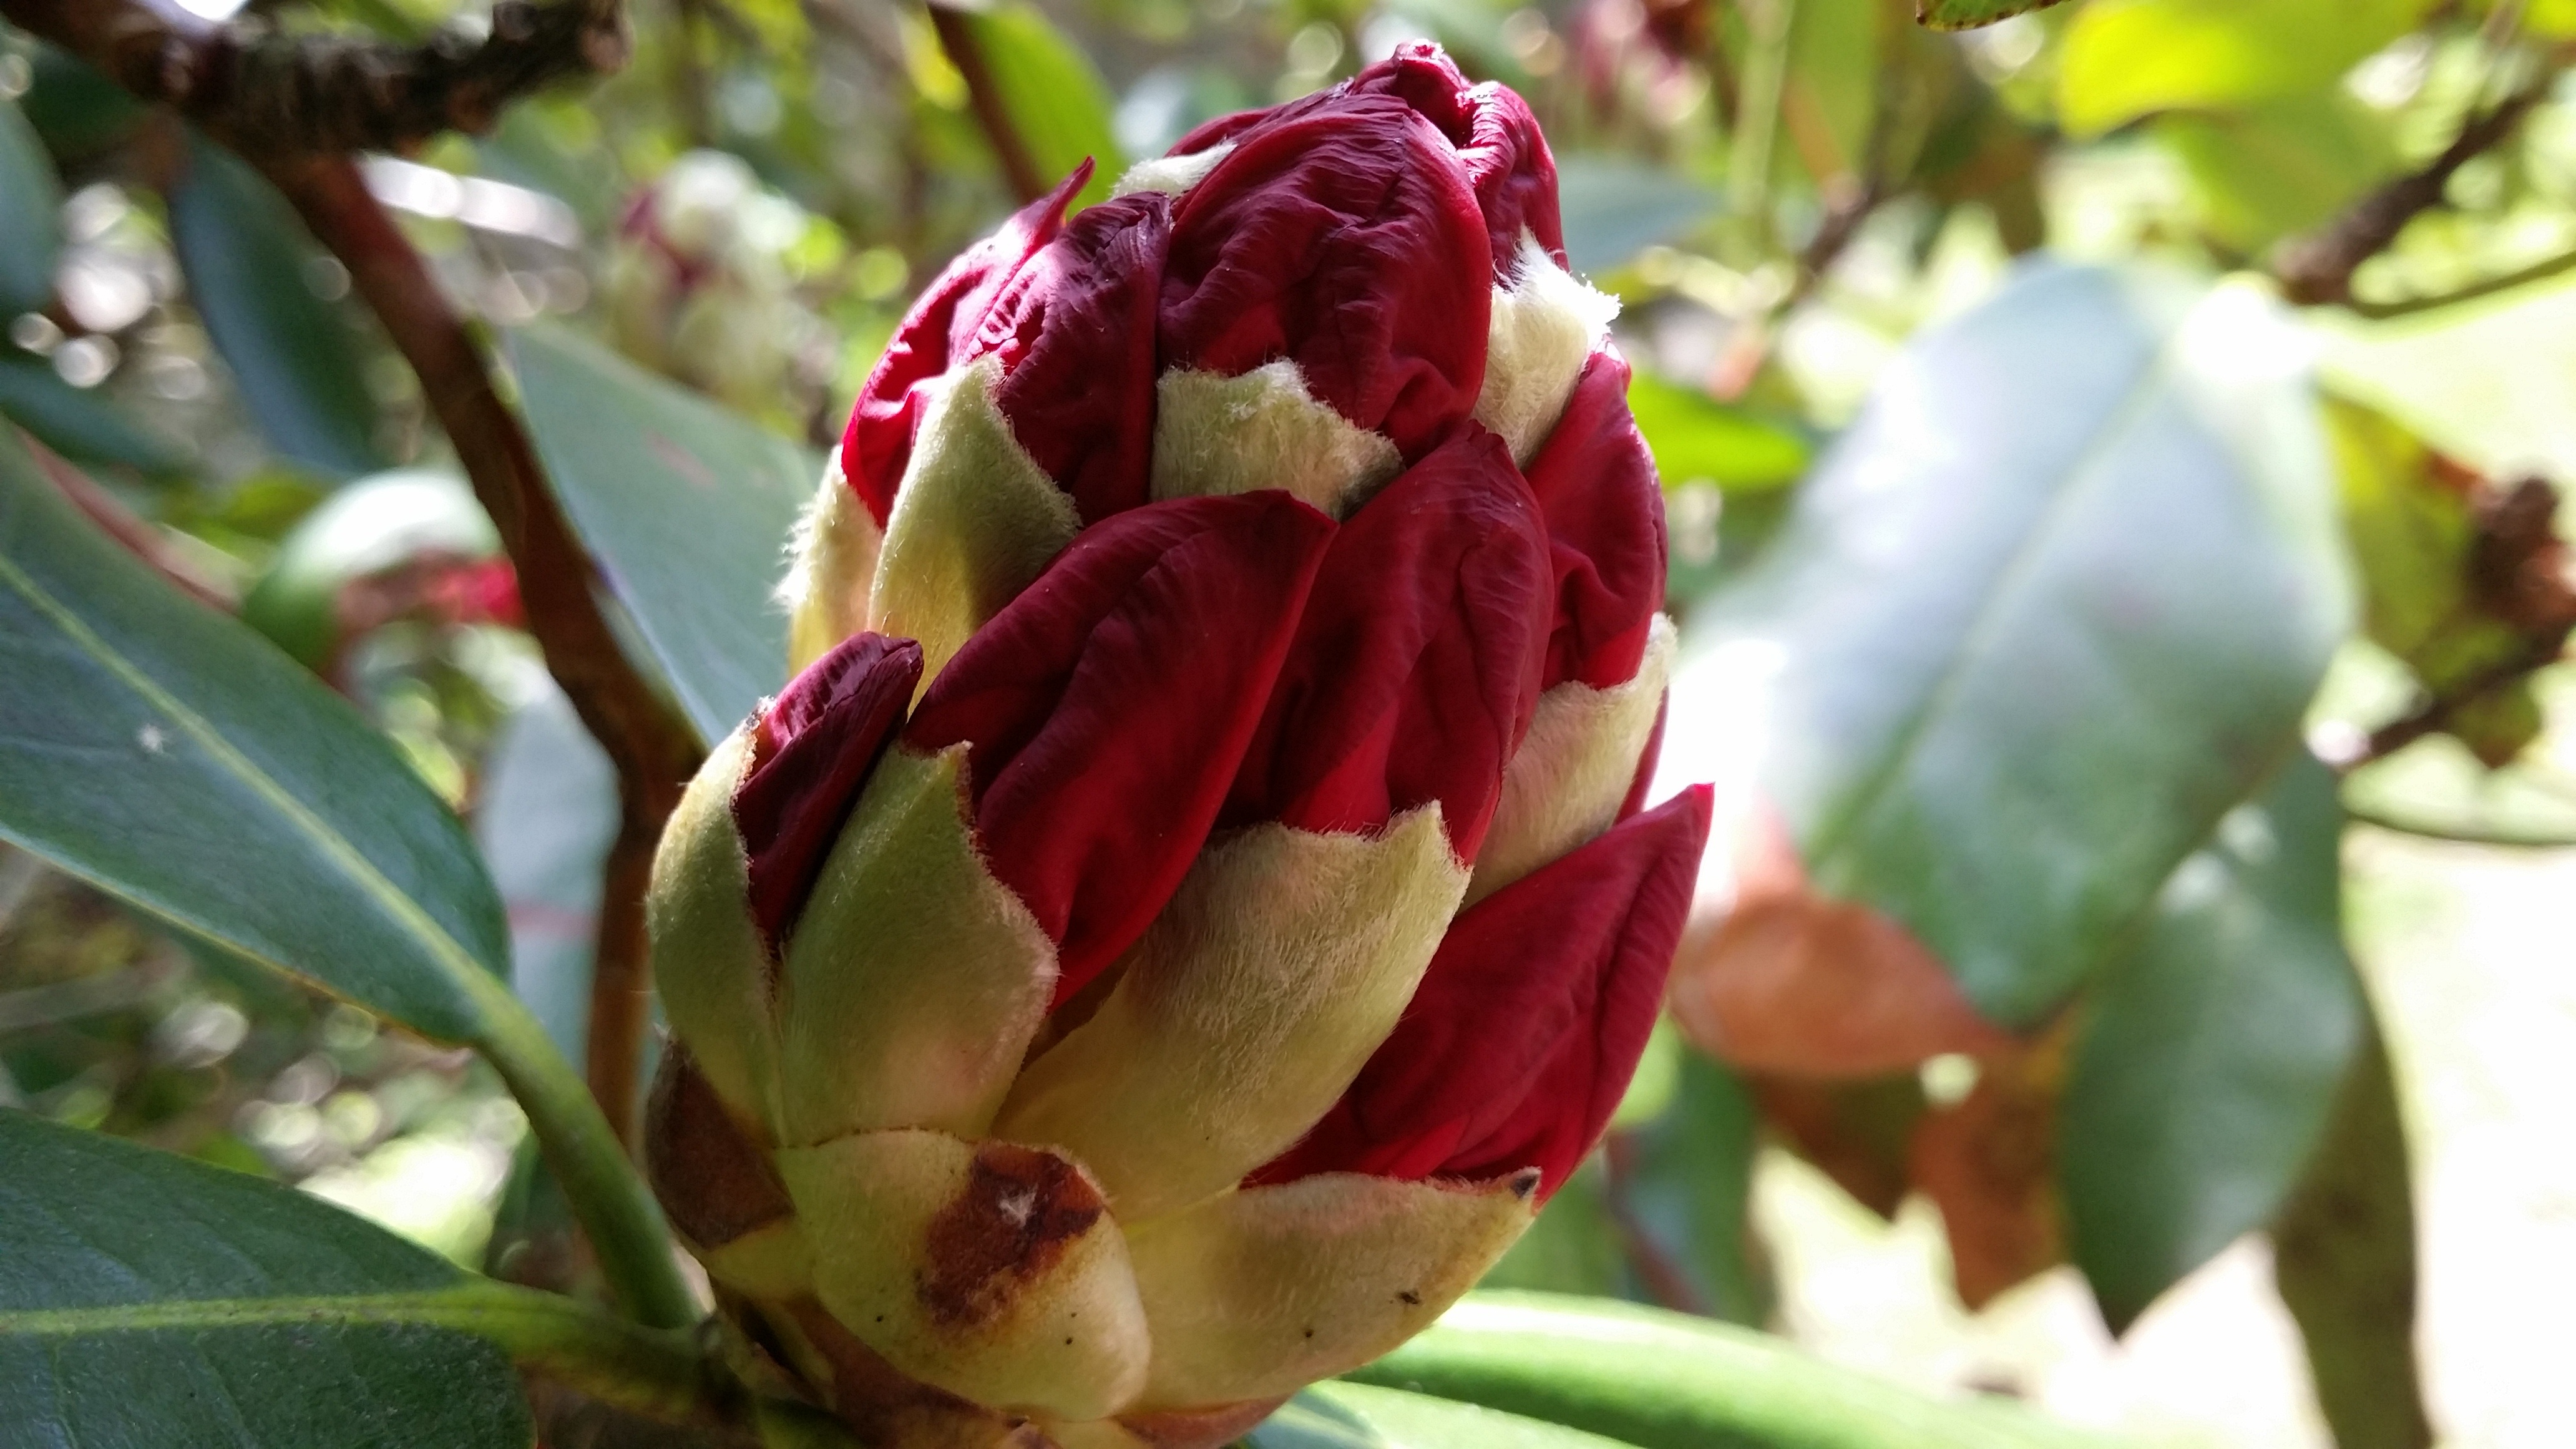
tree, nature, outdoor, blossom, plant, fruit, flower, bloom, food, spring, green, red, produce, natural, fresh, botany, blooming, garden, flora, season, laurel, bud, flowering plant, land plant